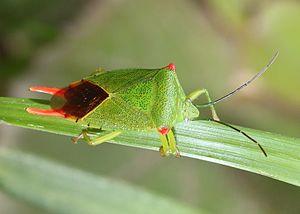
Les Pentatomoidea sont une super-famille d'insectes hétéroptères.